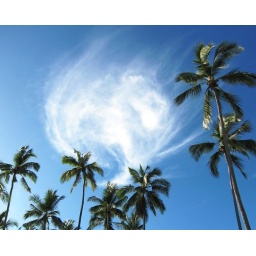
sign in the sky